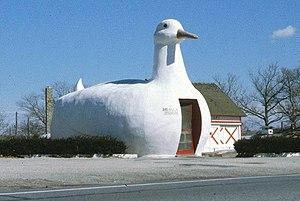
Le Big Duck, le grand canard en français, est une construction constituée d'une armature recouverte de béton ayant la forme d'un canard, situé à Flanders dans l'État de New York sur Long Island, et qui servait de boutique pour vendre des canards et les œufs de cane.